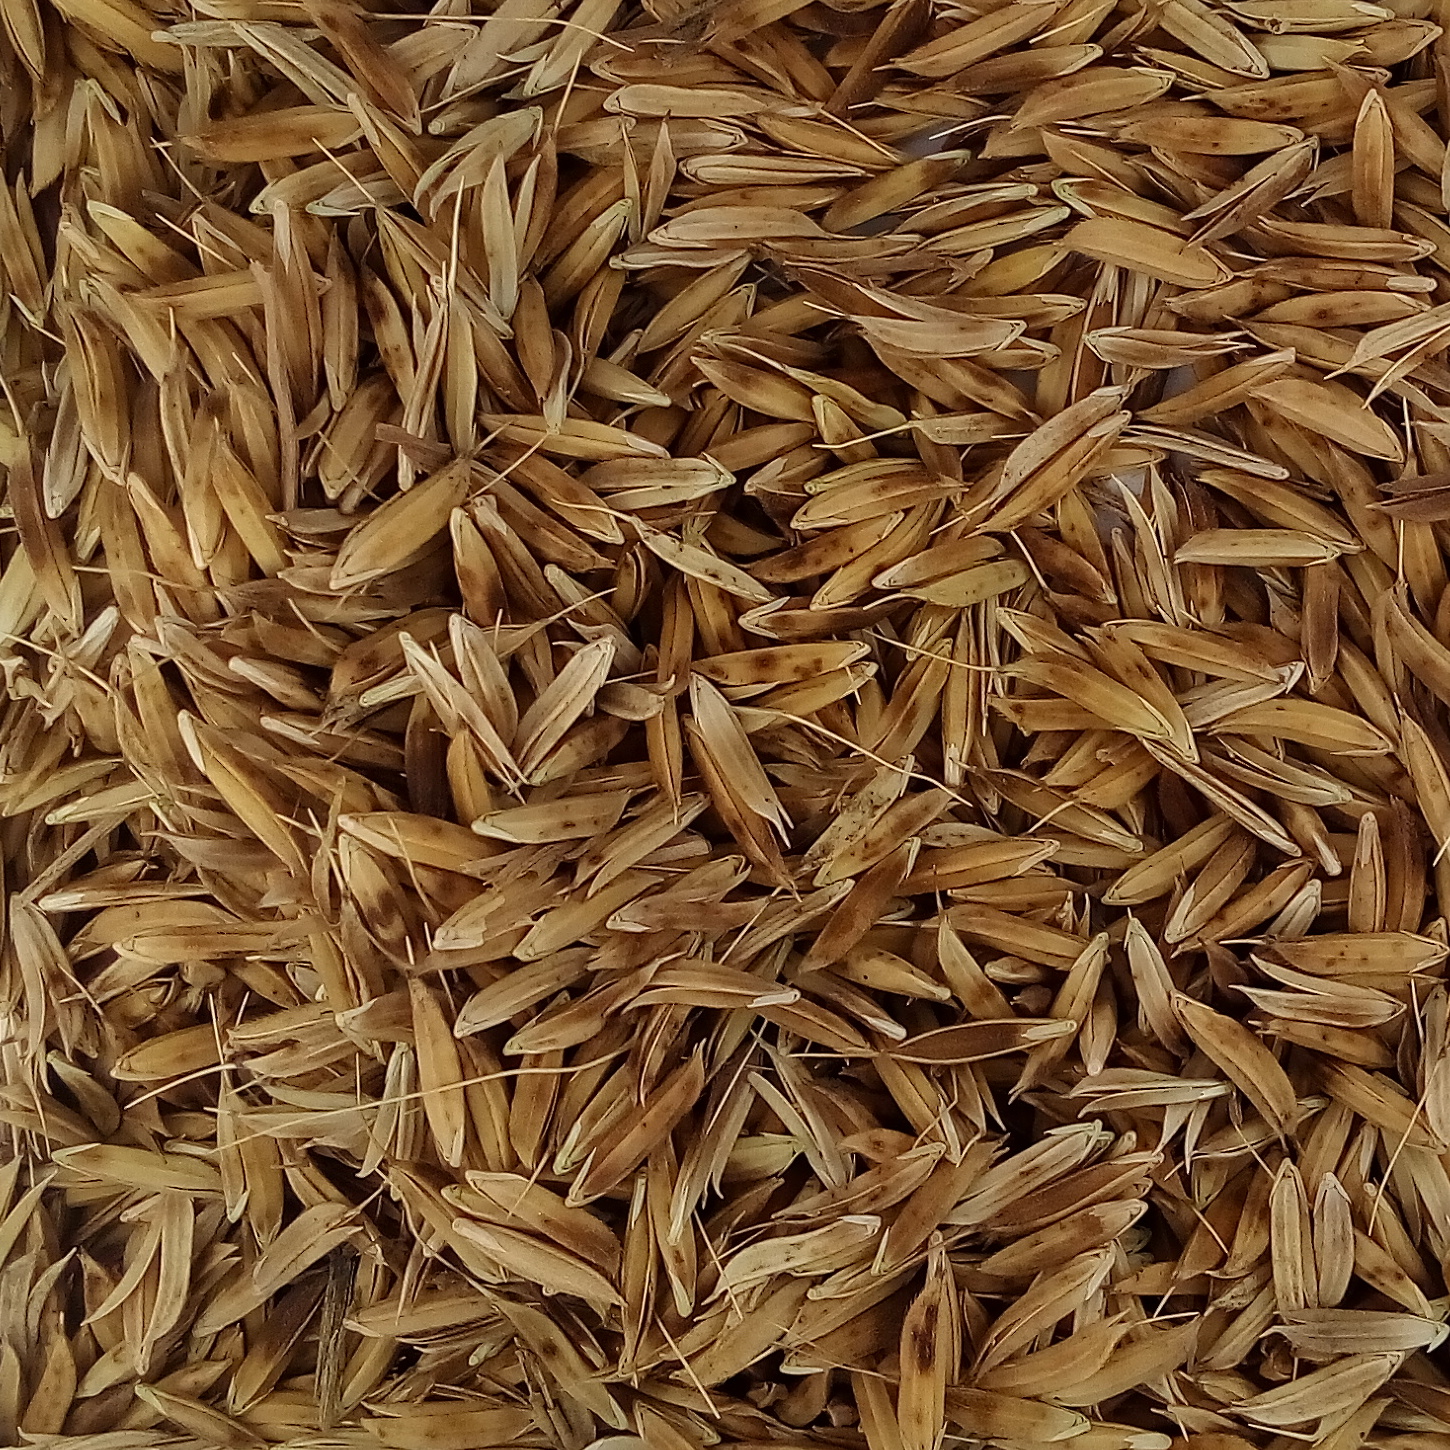
Rice seed variety: DHBT_3